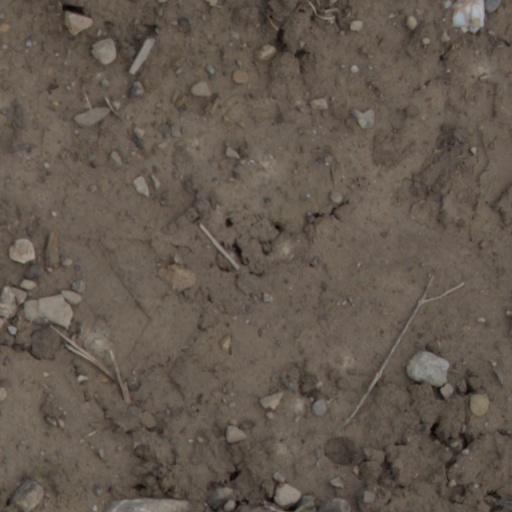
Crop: wheat